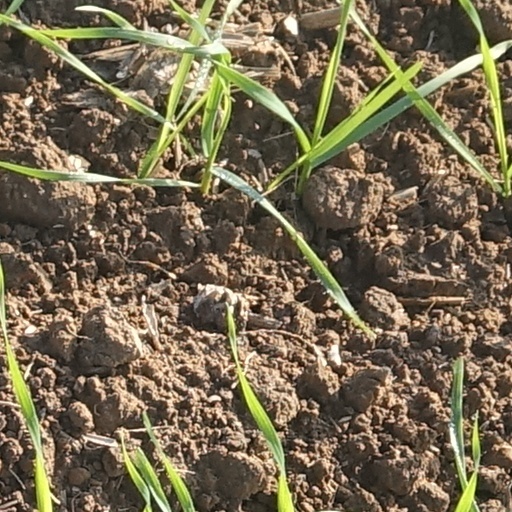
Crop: wheat